Andrew Leamy

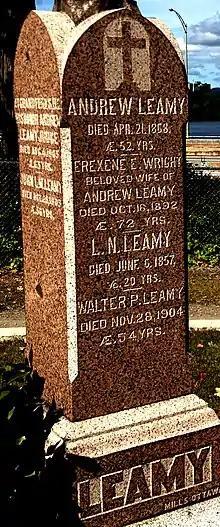
Andrew & Erexina Leamy's headstone at Notre Dame Cemetery in Hull

On the dark & stormy night of April 21, 1868, one year after Canada was born, Andrew Leamy was last seen heading home on the old Leamy Road. But he never made it home alive. He was mortally injured in what appeared to be a nasty carriage accident. He was found the next morning, bleeding heavily from his head and with severely bruised ribs. To his family, and everyone else, it appeared that Leamy had suffered the same tragic fate that his late father-in-law, Philemon Wright Jr. had, when he also was thrown from his carriage when it overturned, and died some 47 years earlier.